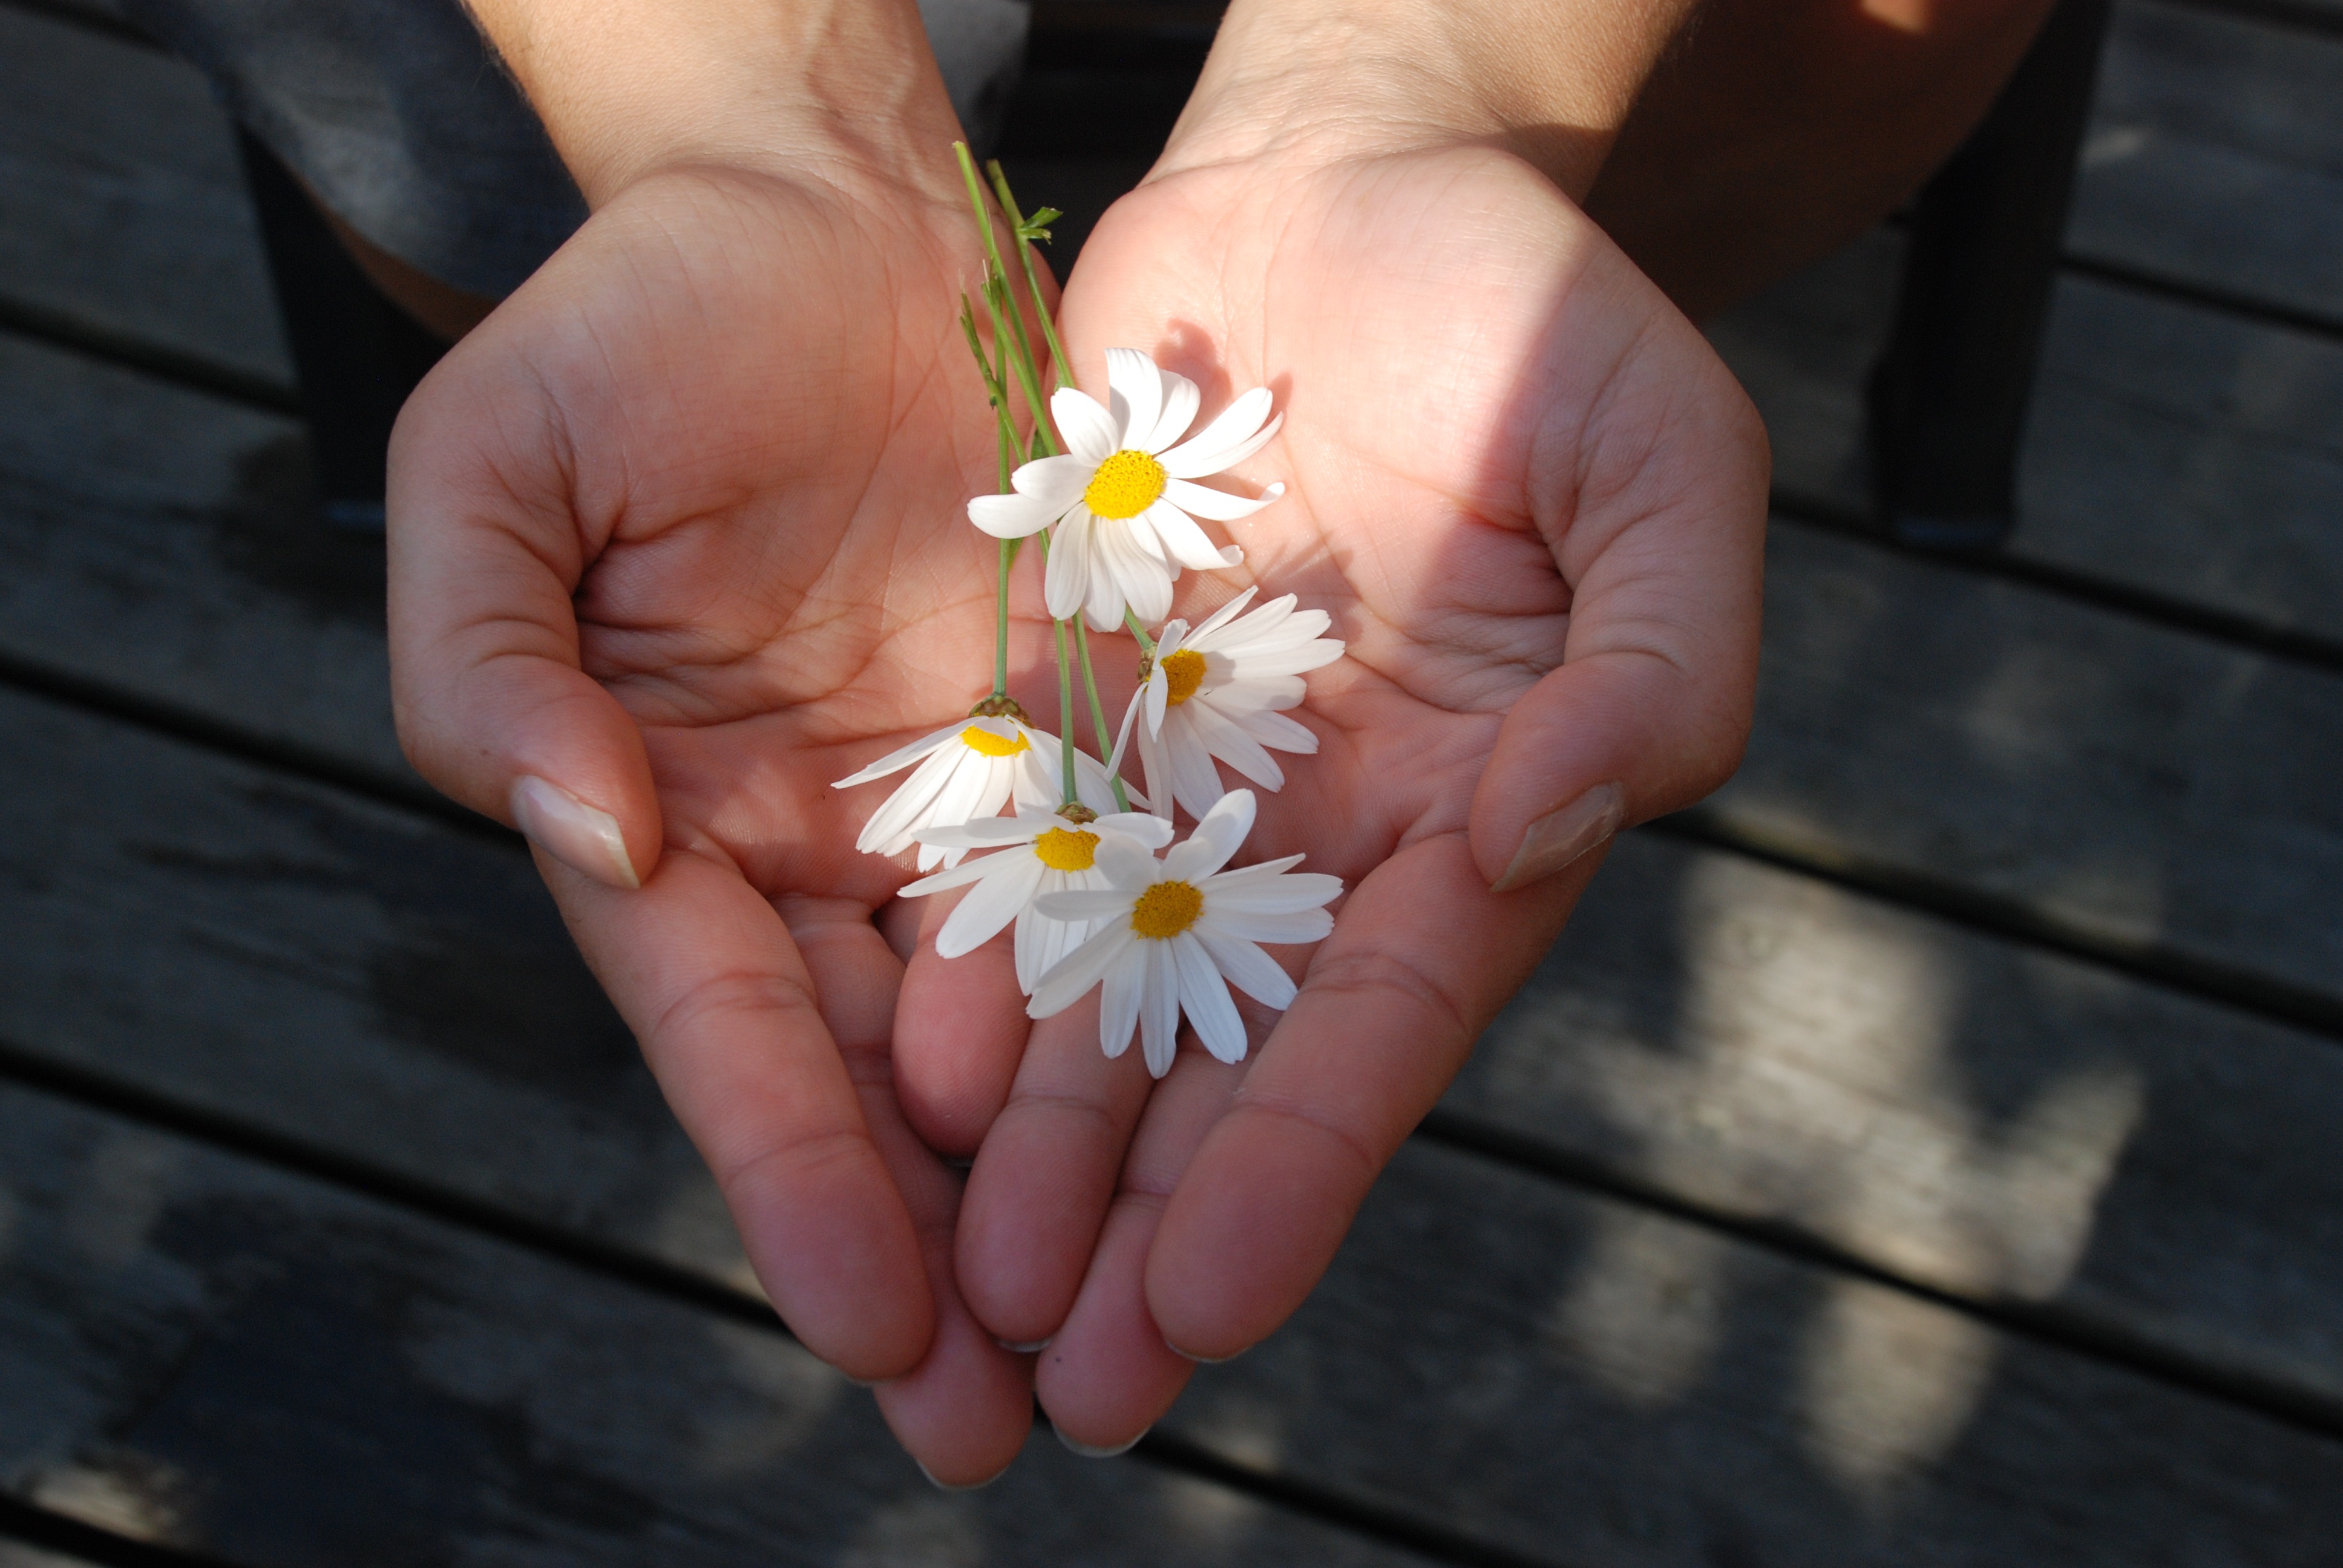
hand, flower, petal, leg, gift, finger, spring, giving, child, yellow, nail, hands, give, take